Hohenrätien Castle

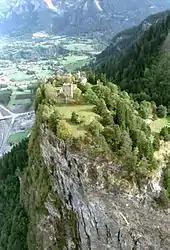
Hohenrätien Castle sits high above the valley

The castle was built on a rock wall that rises above the Viamala river and the important roads over the San Bernardino and Splügen Passes. A steep path leads from the valley floor to the eastern side of the wall. The area was inhabited during the Bronze and Iron Ages. During the Roman era the current castle site was a religious site and by the 4th or 5th century there was a church on the site. It is unknown whether the church was originally built as a Christian church or was a temple to Mithras that was converted into a church. By the 5th century a baptistery had been added and it was known as the Church of St. John. The church remained in operation over the next 1000 years. It was the parish church for the left side of the Rhine river until 1500. A first ring wall was probably added around the same time.